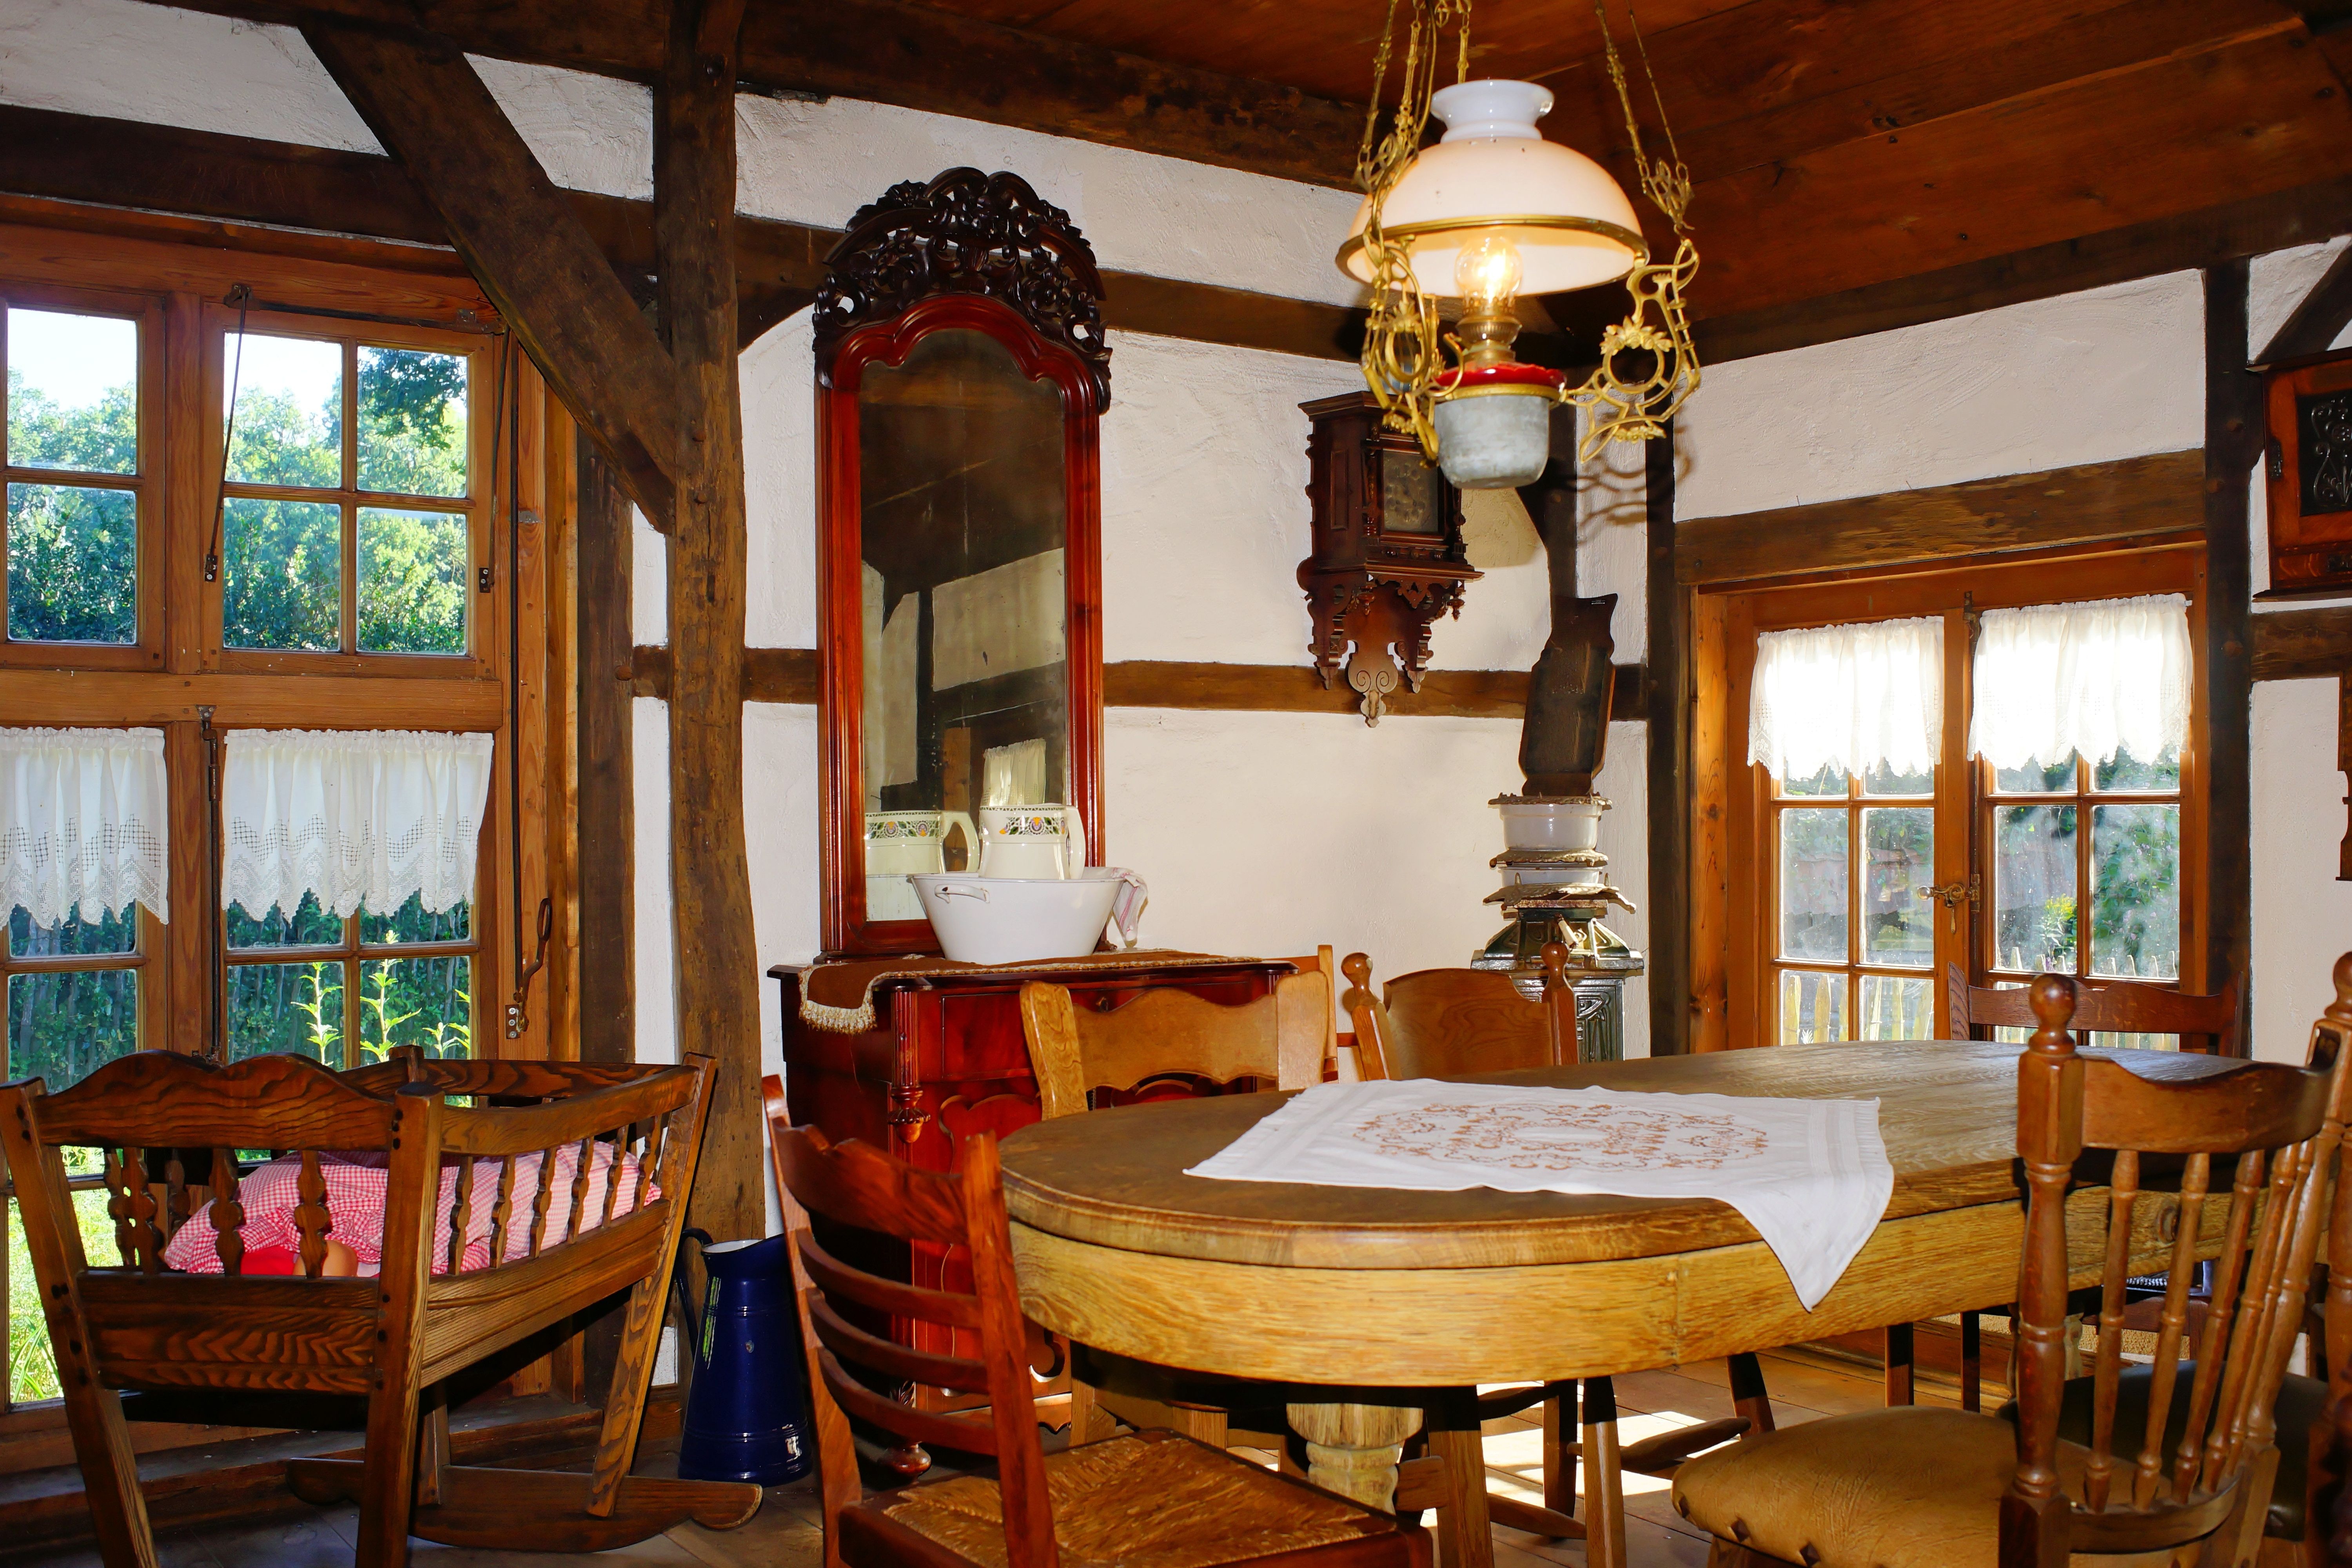
antique, house, building, restaurant, old, home, cottage, property, nostalgia, living room, furniture, room, still life, interior design, resort, estate, historically, lower saxony, dining room, setup, old farmhouse